Sidi Amar Kammoun Mausoleum

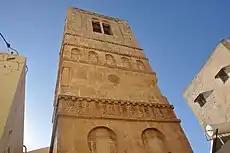
The mausoleum's mosque

Comparing to the other mausoleums of the medina, Sidi Amar Kammoun mausoleum differs by the hybrid architecture of its minaret which combines both the old local style and Moroccan influences imported by the Hafsids and the Ottomans.